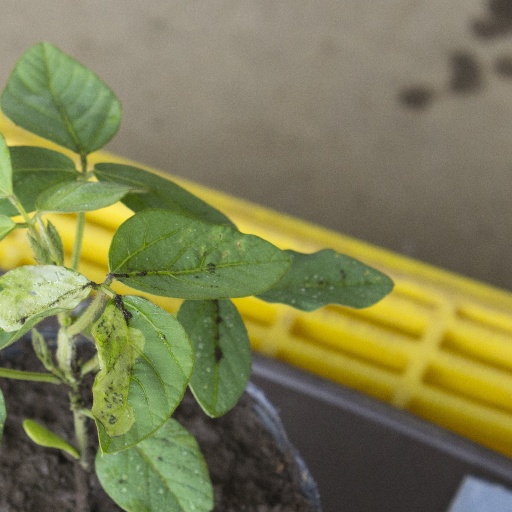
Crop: soybean